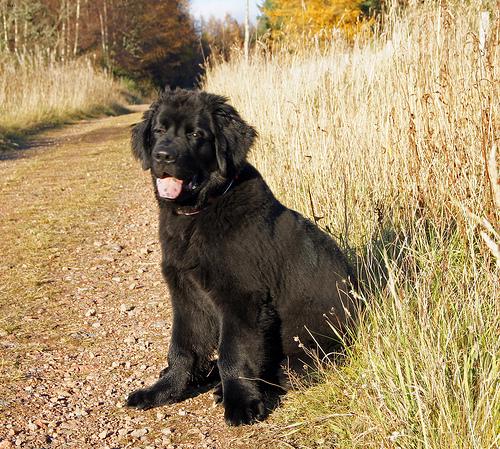
Breed: newfoundland